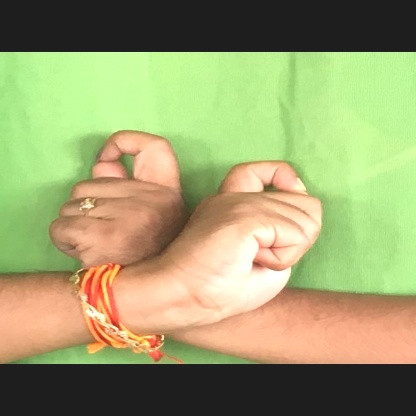
Mudra: Berunda